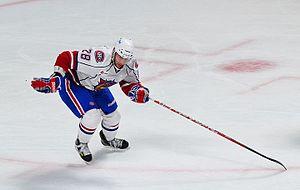
Le joueur des Bulldogs de Hamilton, Aaron Palushaj, lors d'un match contre le Crunch de Syracuse au Centre Bell de Montréal.
Aaron Palushaj est un joueur professionnel américain de hockey sur glace d'origine albanaise. Il évolue au poste d'ailier droit.
Les Canadiens de Montréal sont une franchise de hockey sur glace professionnel située à Montréal dans la province de Québec au Canada. L’équipe est membre de la Division Atlantique de l’Association de l’Est dans la Ligue nationale de hockey. Bien que le nom le plus utilisé pour désigner cette équipe soit les « Canadiens de Montréal », son nom officiel est le Club de hockey Canadien, inc.